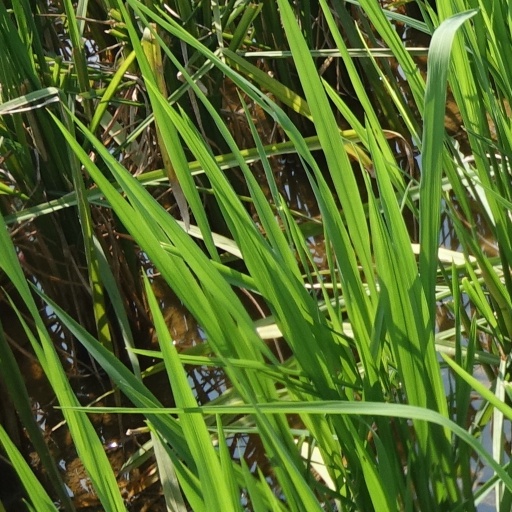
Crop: rice